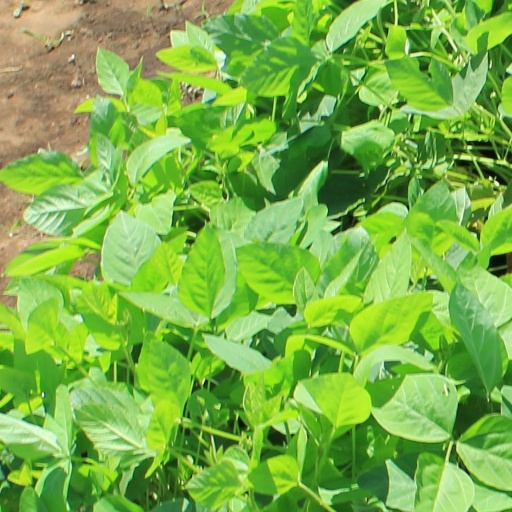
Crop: soybean